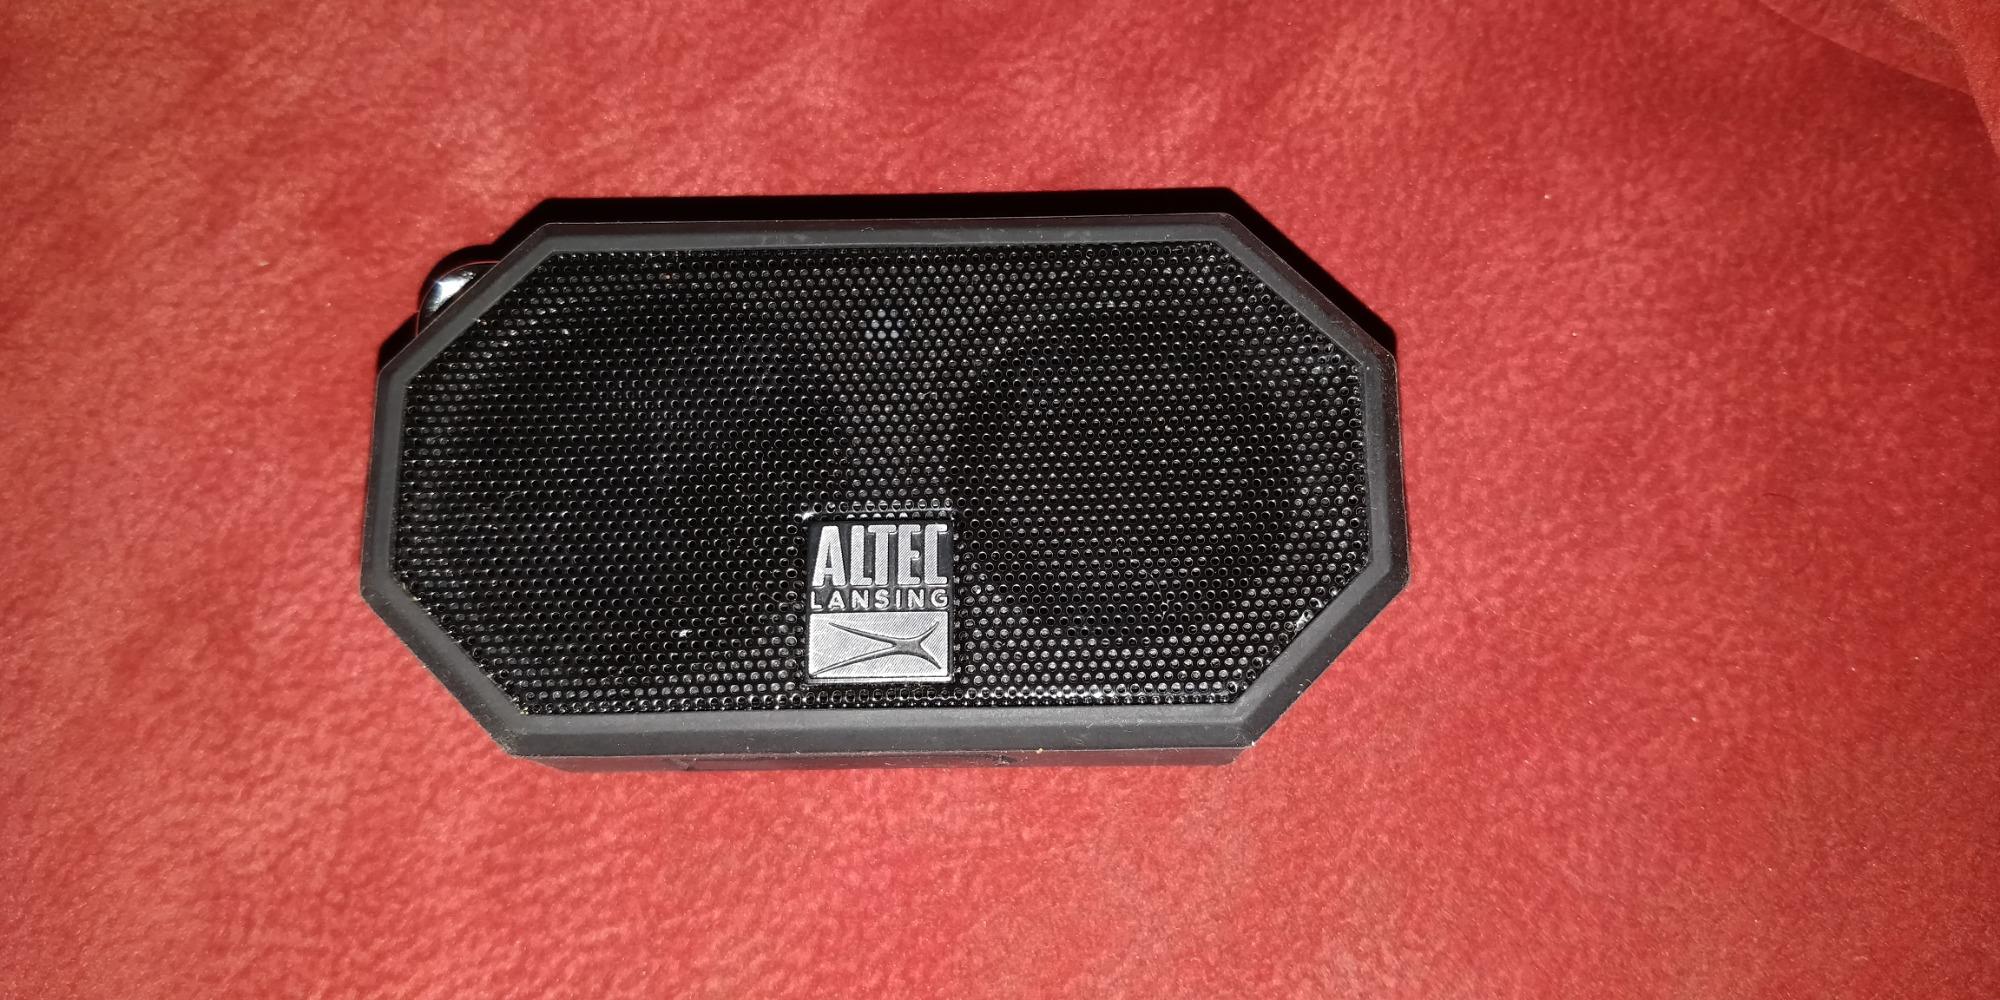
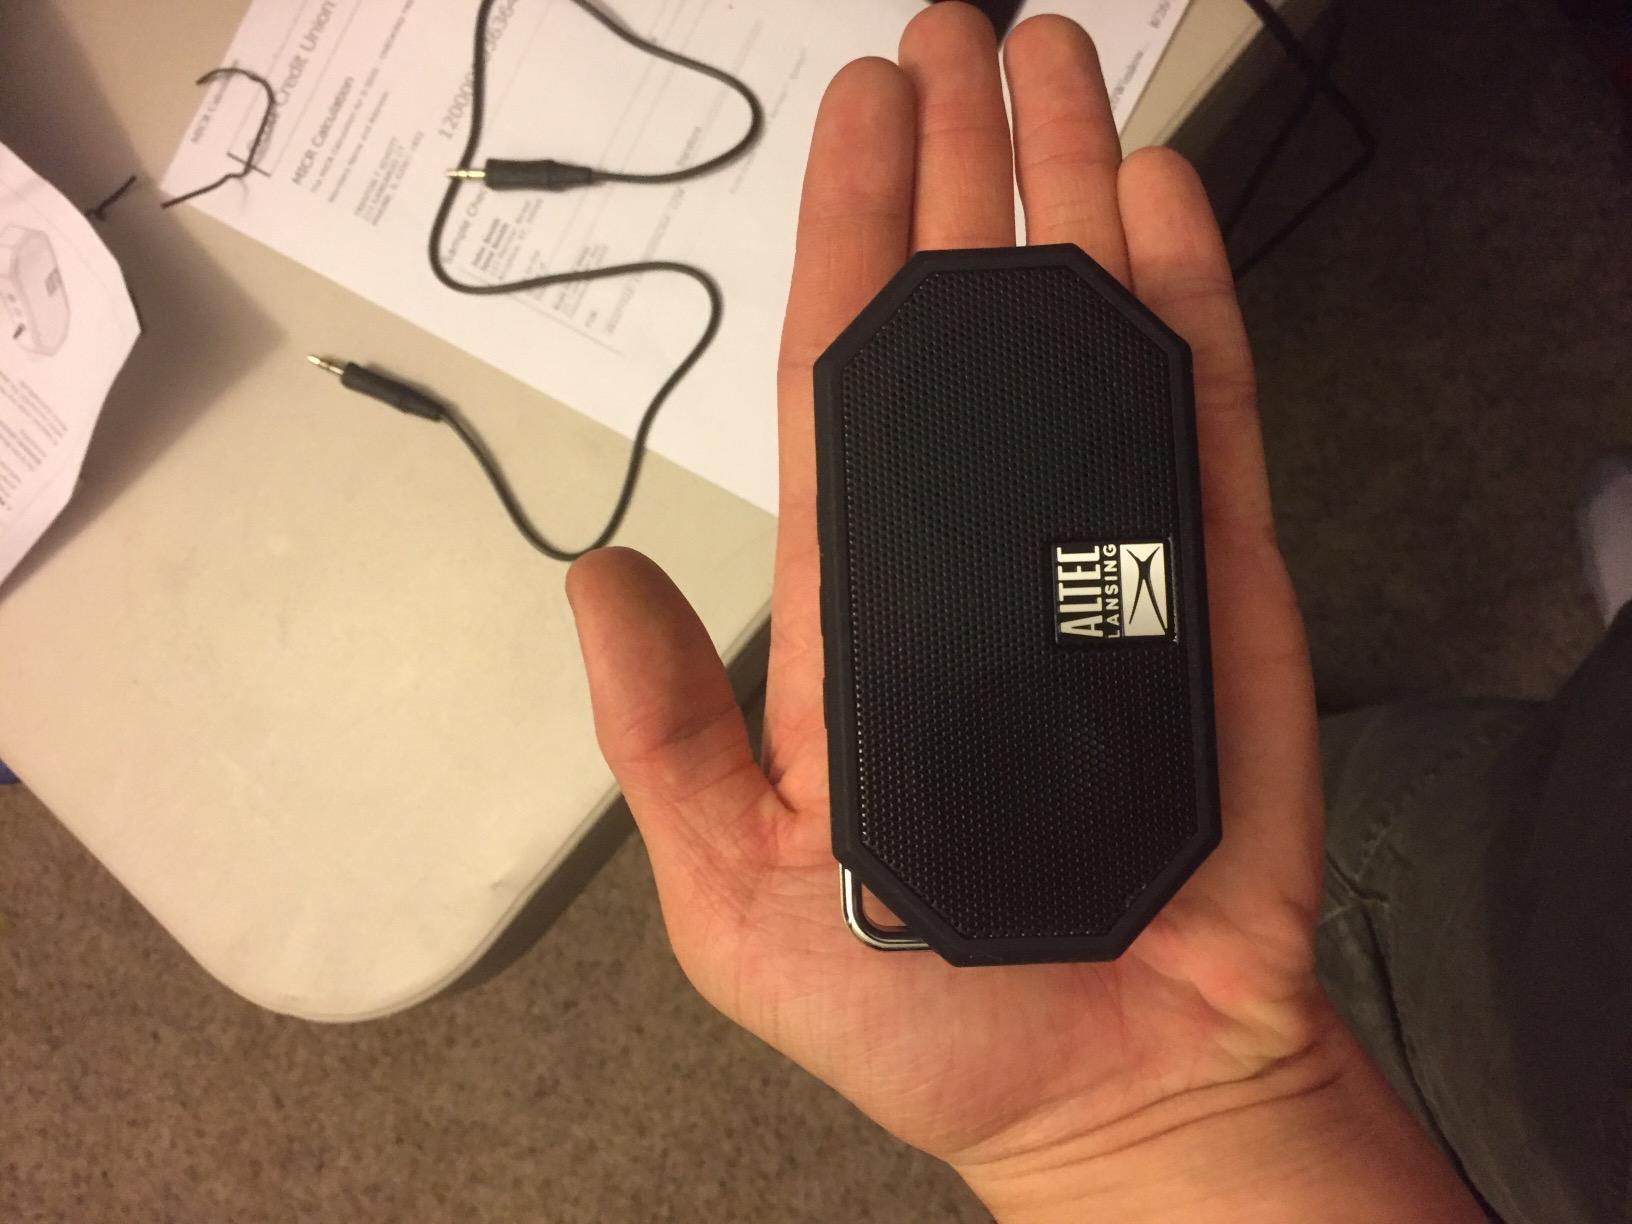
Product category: speaker
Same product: yes